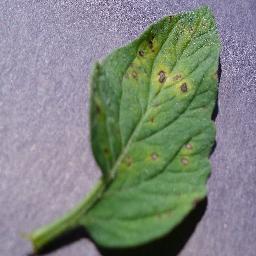
Label: Tomato___Septoria_leaf_spot